Baldham

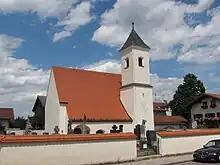
Baldham Village Church

Baldham is a district of Vaterstetten in the Upper Bavarian district of Ebersberg, Germany. It is located approximately 18 km east of the state capital Munich and 15 km west of the district capital Ebersberg.